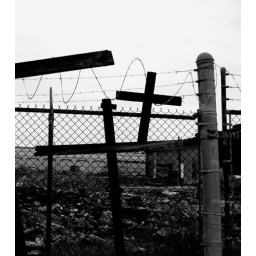
wooden crosses hung by civilians on a fence bordering areas of new orleans being rebuilt after hurricane katrina